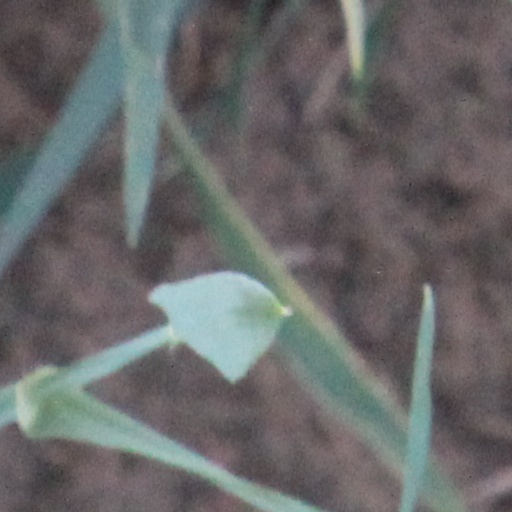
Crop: wheat